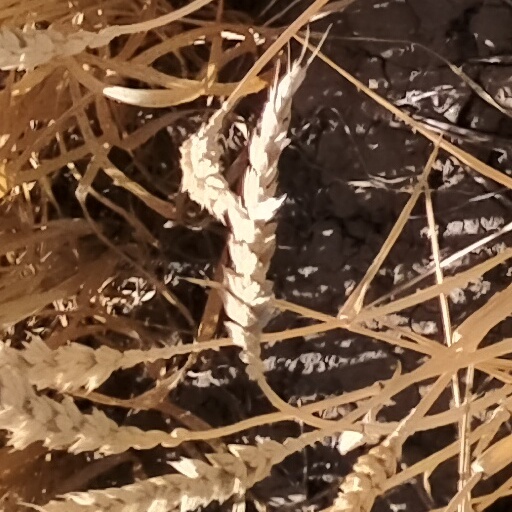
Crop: wheat